Collegiate church of San Martin de Elines, Cantabria

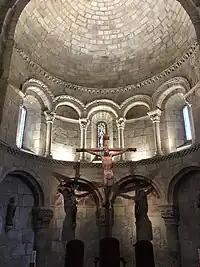
Interior

The apse is decorated with blind arcades on two levels. The lower arcade is composed of four semi-circular arches while the upper one has been decorated with five arches, also semi-circular. The capitals are all sculpted but have suffered damage.